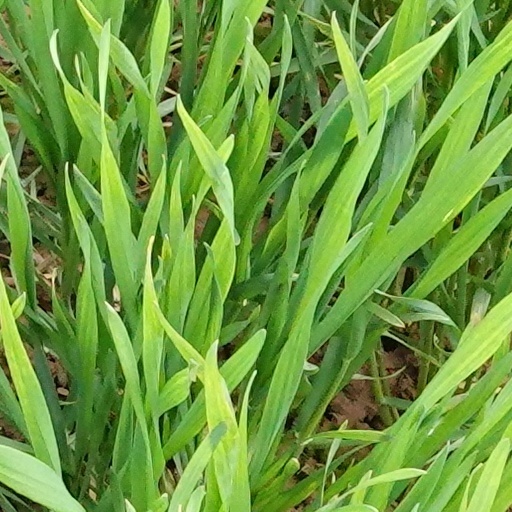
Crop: wheat